St Ethelburga's Bishopsgate

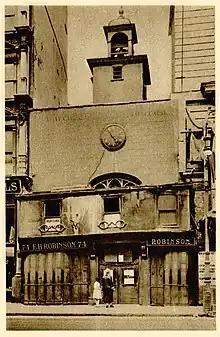
St Ethelburga's in 1927, with shopfronts

The church was rebuilt in the 15th century – possibly around 1411 – and a small square bell turret was added in 1775. A weathervane was added in 1671. In order to raise revenue for the church, whose parish covered just three acres (1.2 ha), a wooden porch was built over its exterior in the 16th century to house two shops. It underwent major changes in 1932, when Bishopsgate was controversially widened. The shops were demolished and the porch dismantled, revealing the façade of the church for the first time in centuries.